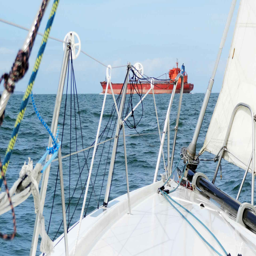
calculating the passing by of ships - much traffic